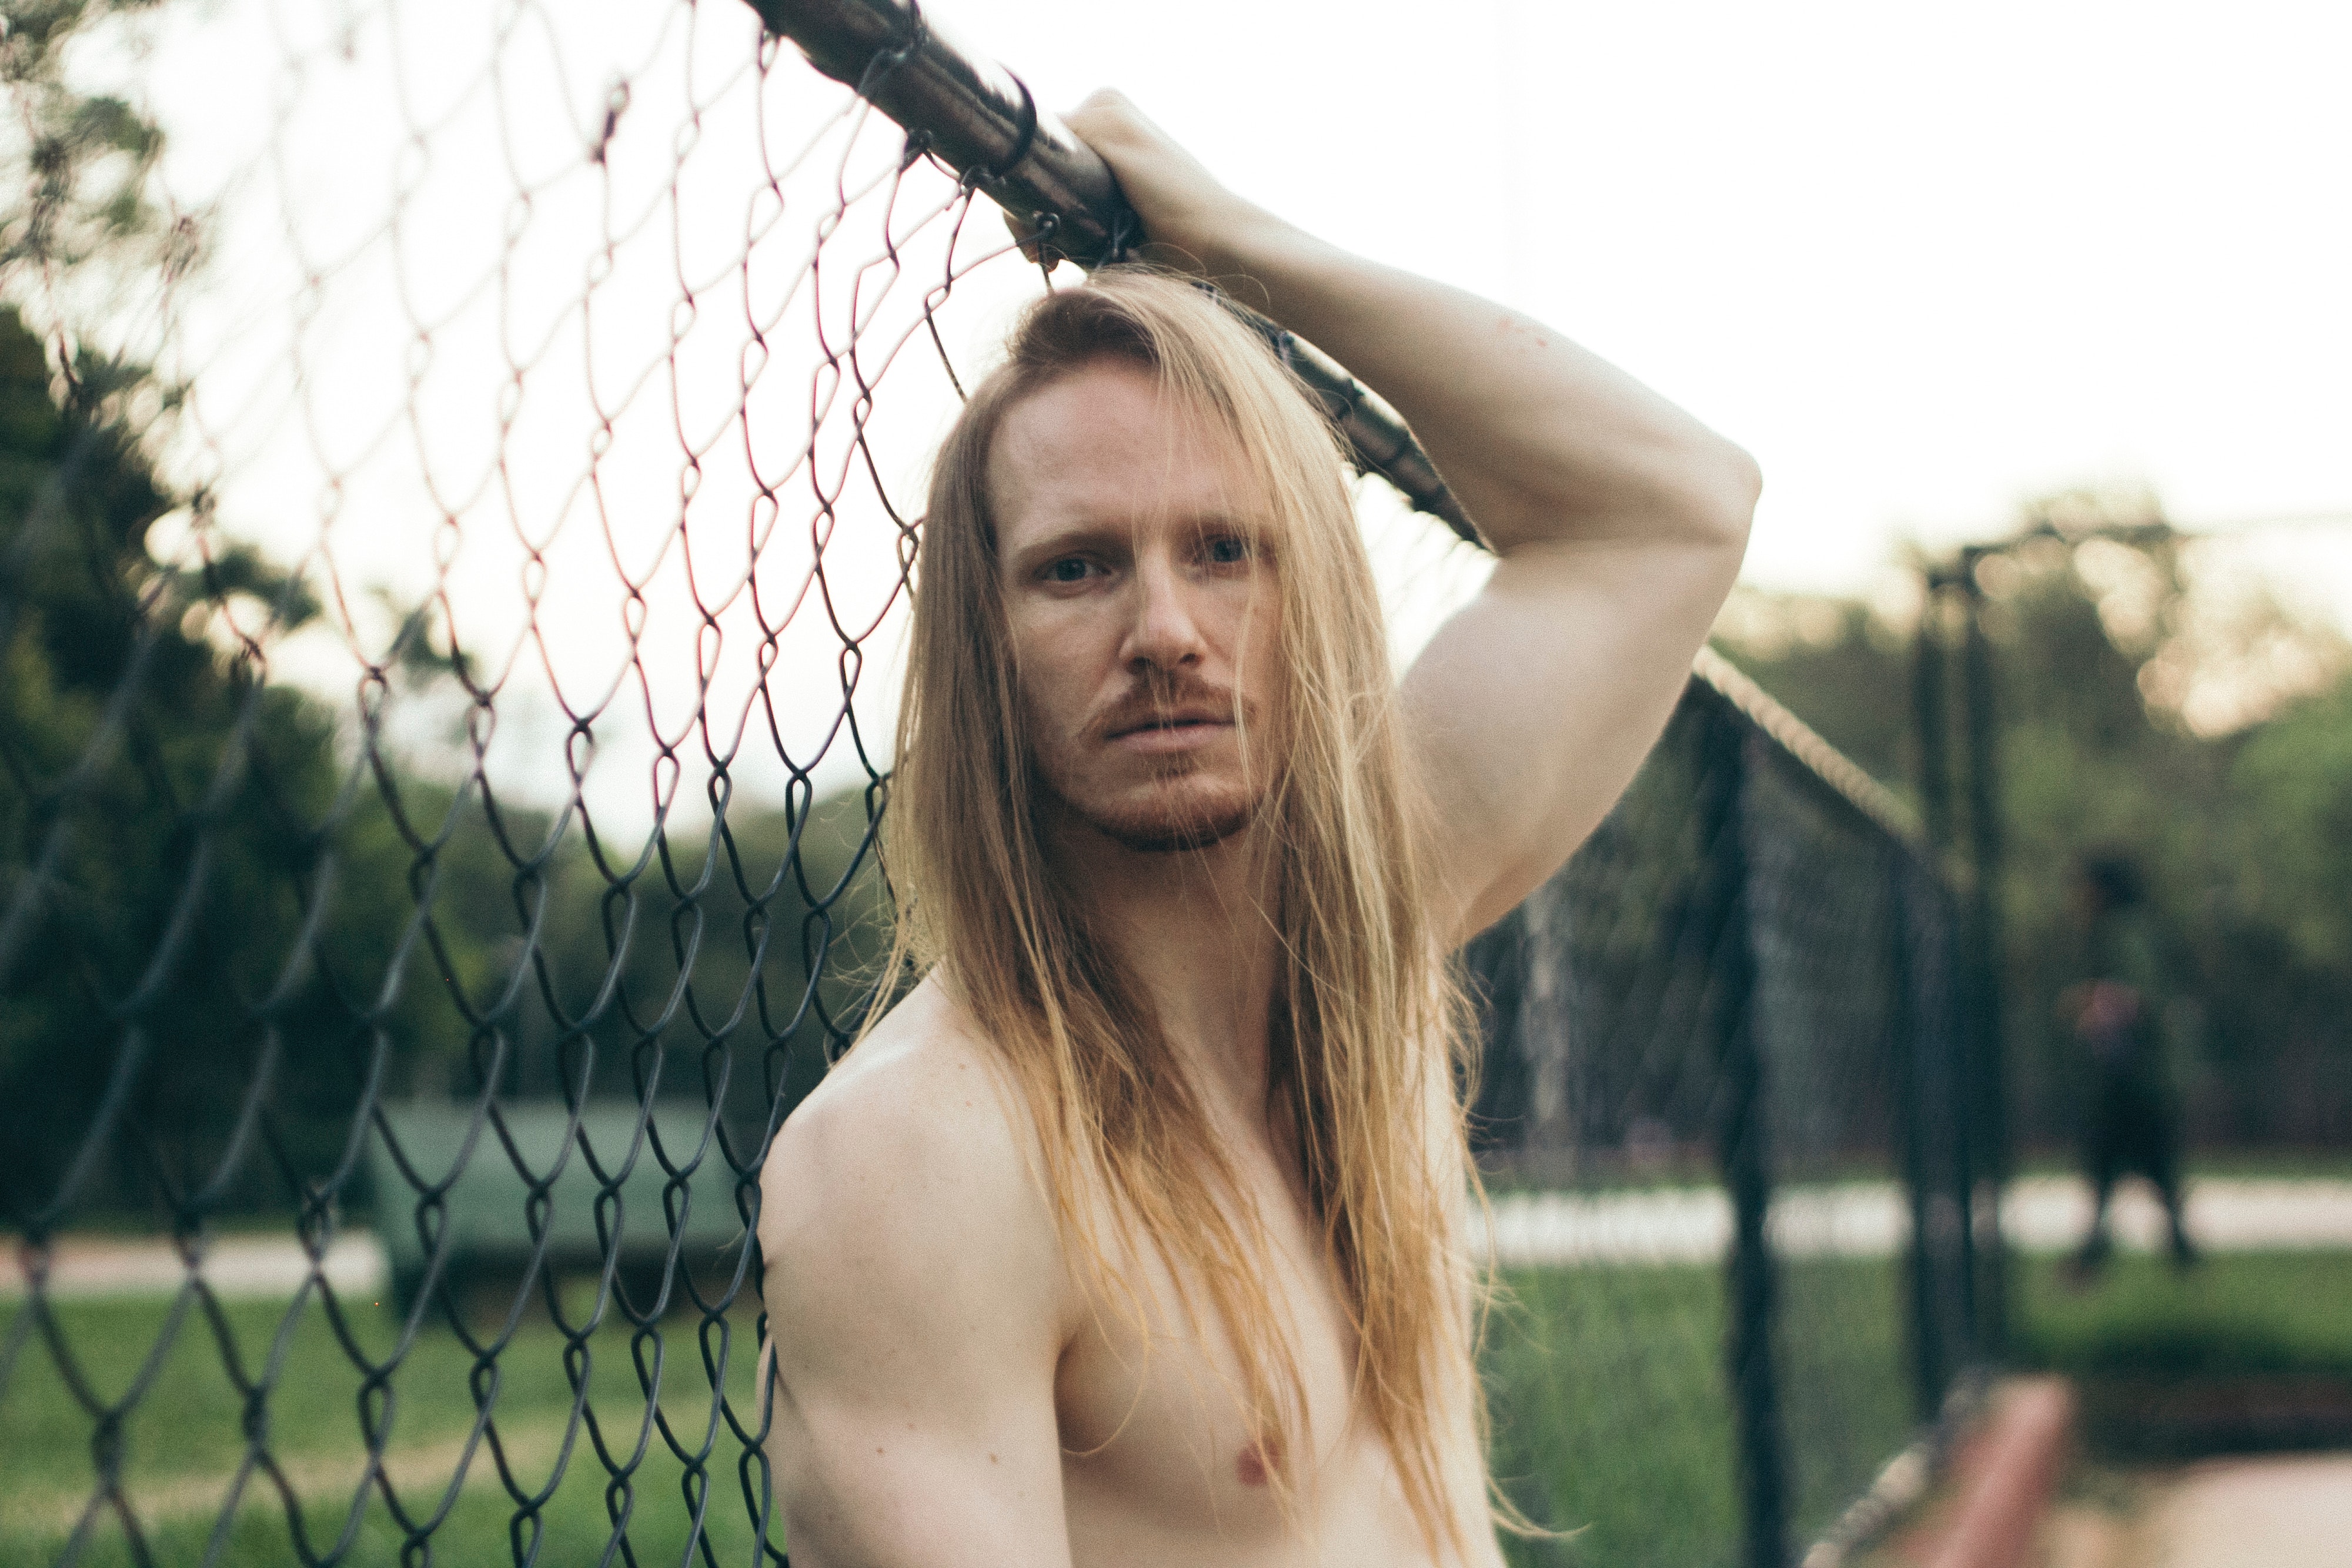
hair, blond, beauty, long hair, hairstyle, grass, lip, photography, summer, tree, muscle, photo shoot, model, sunlight, chest, brown hair, surfer hair